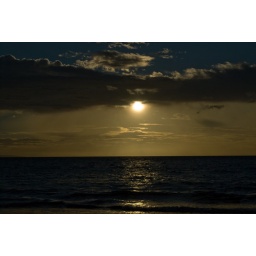
Blue sky, waters and sun sneaking out just below dark clouds before setting down at Kihei beach in Maui